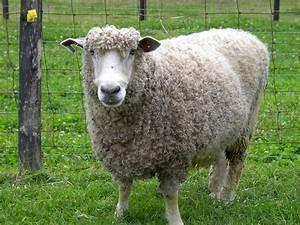
sheep